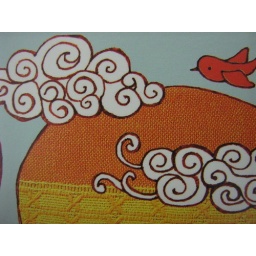
bird in sky